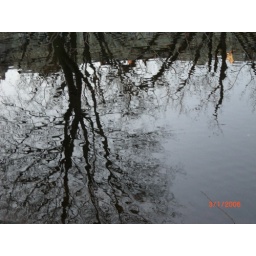
The reflection of a tree in the filthy water of a lake, in a park, in Latvia.